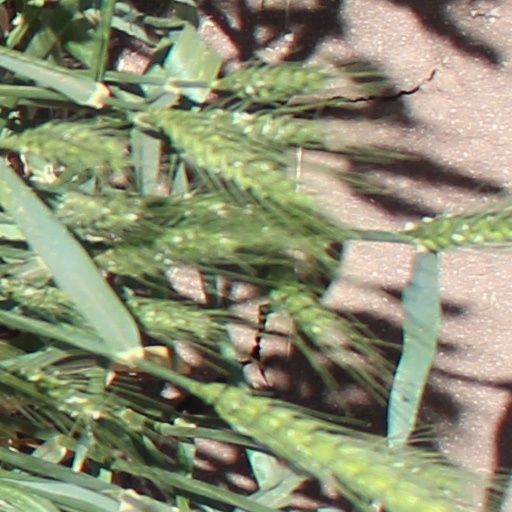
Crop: wheat